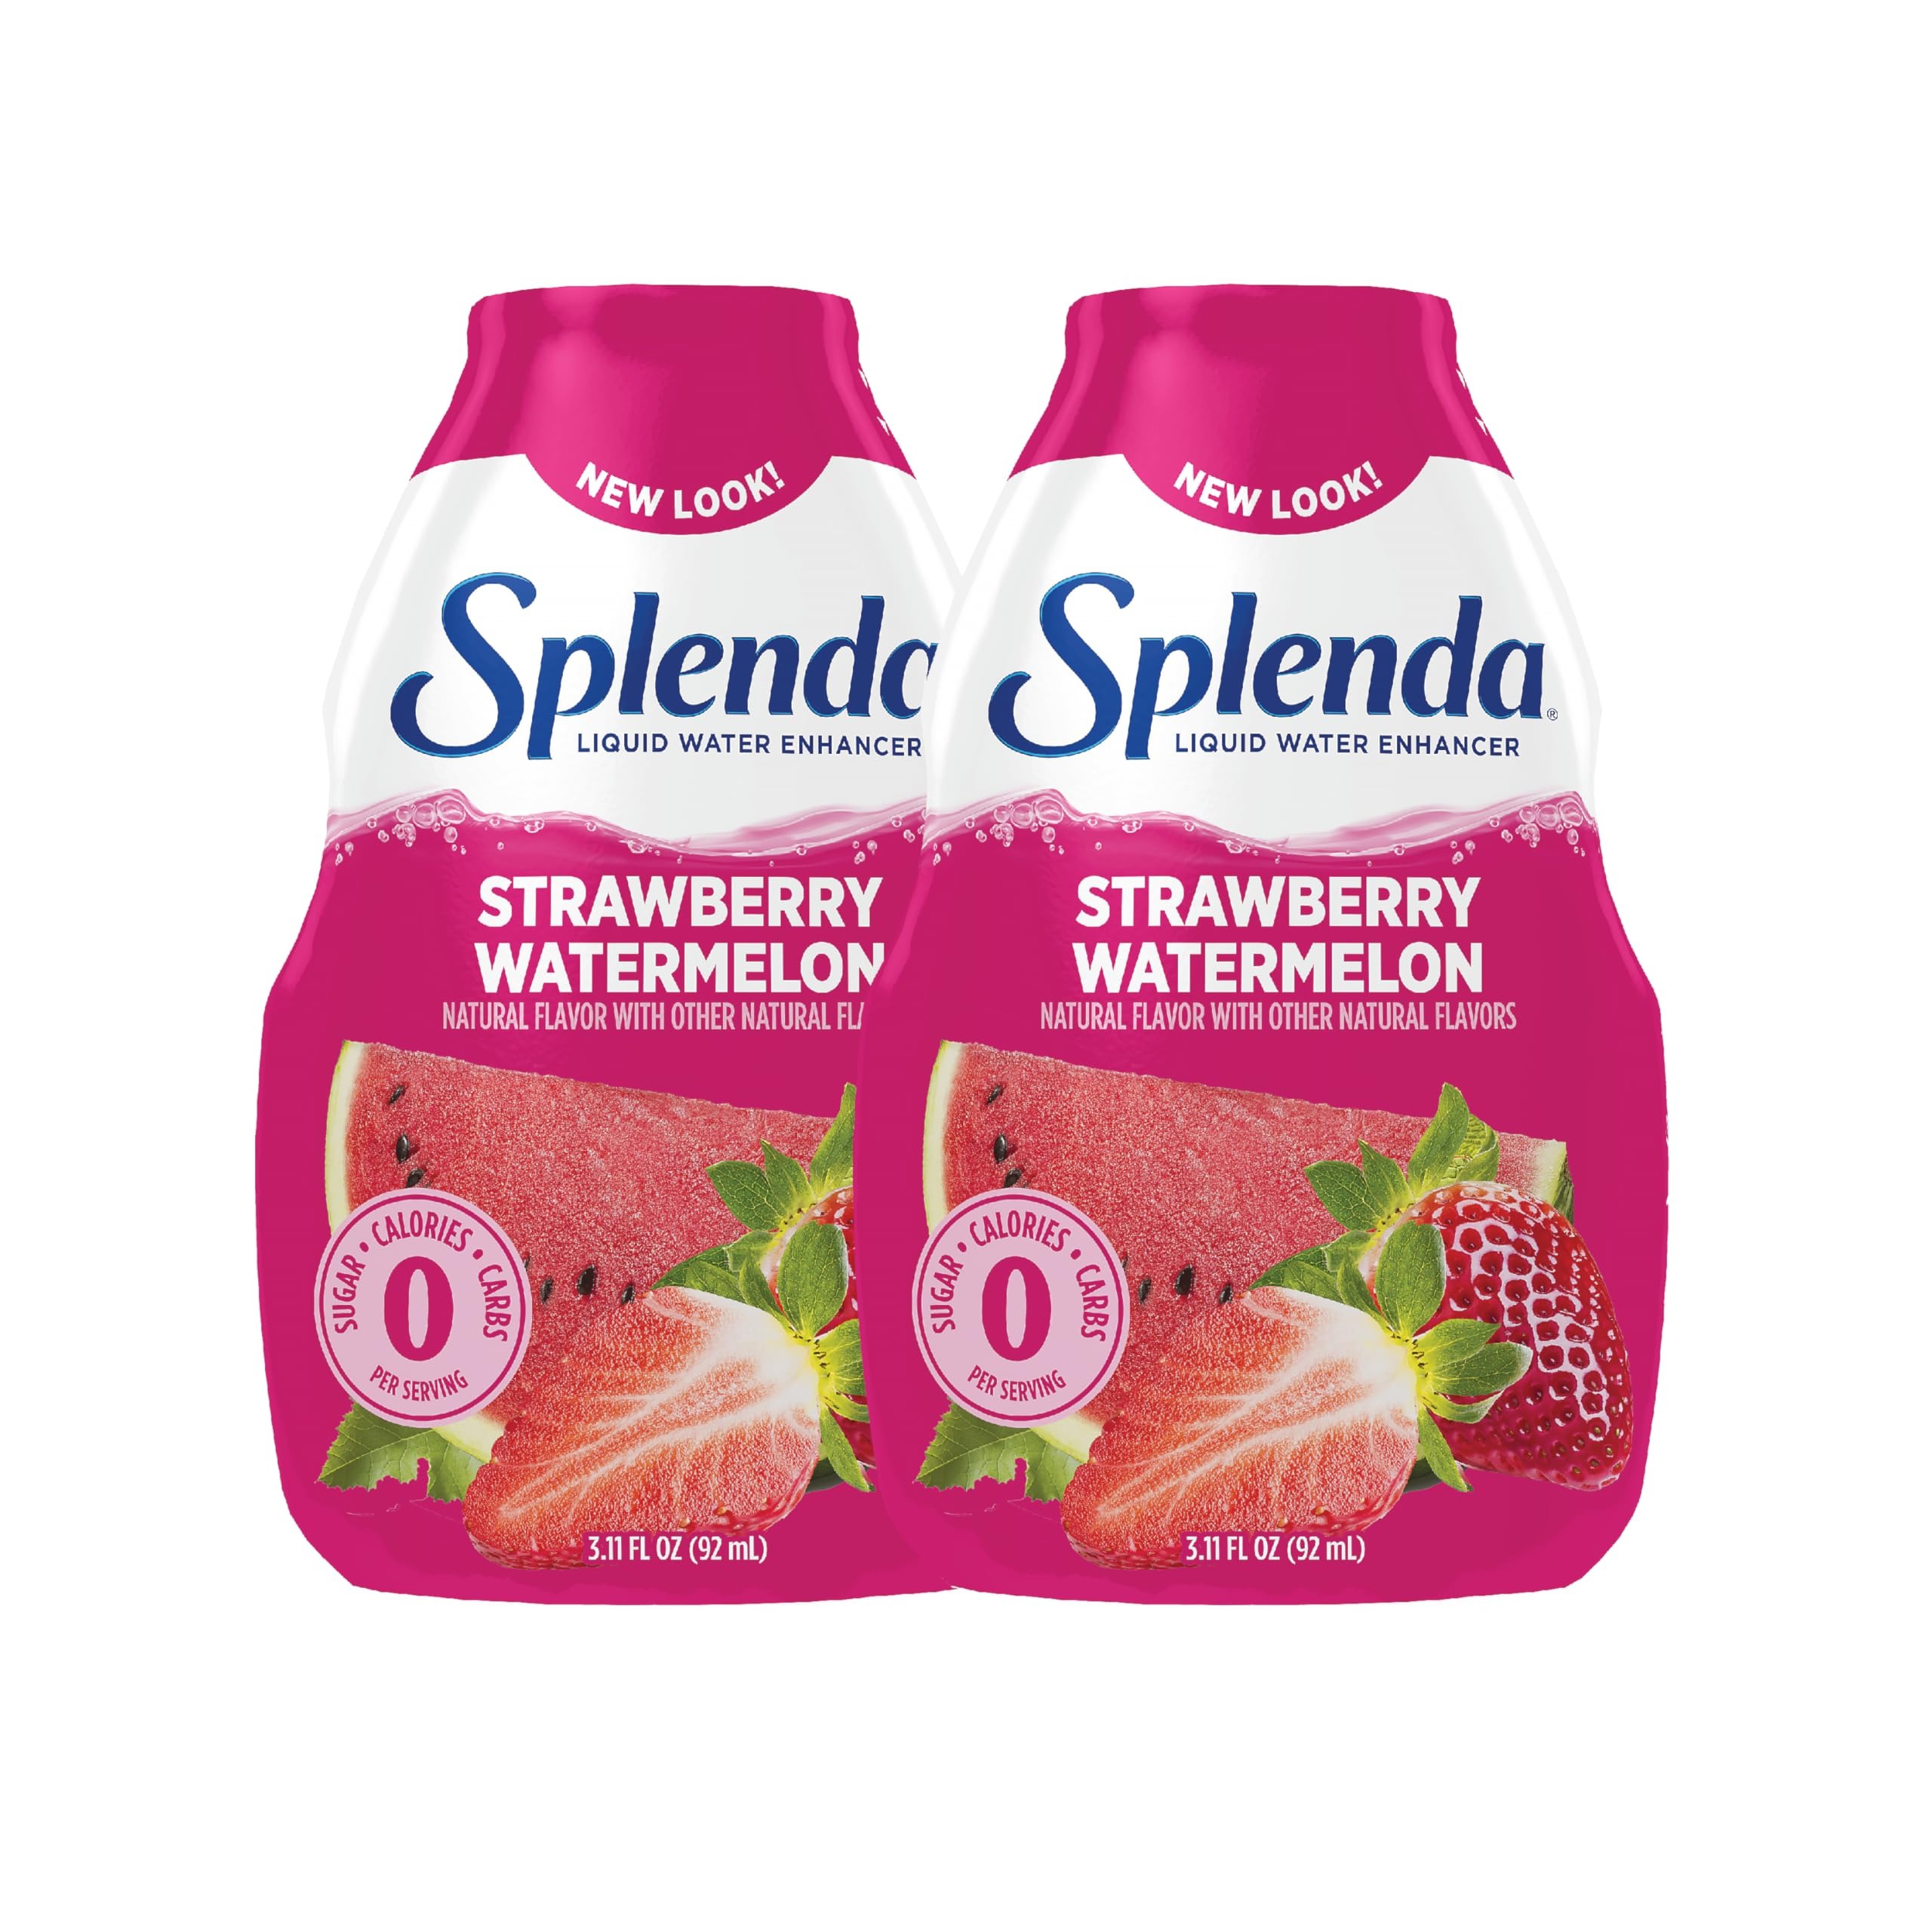
Item Name: SPLENDA Liquid Water Enhancer Drops, Sugar Free, Zero Calorie, Natural Flavor, Concentrated Drink Mix, 3.11 Fl Oz Each Bottle (Strawberry Watermelon, 2 Pack)
Bullet Point 1: 0 SUGAR, 0 CALORIES, 0 CARBS - Enjoy a great tasting drink without regretting the sugar, calories, or carbs
Bullet Point 2: MADE WITH NATURAL FLAVORS - Refreshingly bright strawberry watermelon flavor
Bullet Point 3: 30 SERVINGS PER BOTTLE - 1 bottle of Splenda Strawberry Watermelon liquid water enhancer makes about 30 - 12 fl. oz servings
Bullet Point 4: EASY TO USE, PORTABLE - Leak-proof squirt bottle with flip-top cap allows for easy single-handed use for at home and on-the-go
Bullet Point 5: MADE WITH SPLENDA – Splenda is the #1 recommended sweetener brand among doctors & dietitians clinically treating patients in the United States
Value: 6.22
Unit: Fl Oz

Price: 19.9